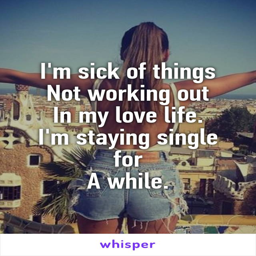
i 'm sick of things not working out in my love life .